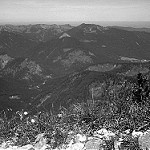
Label: B & W